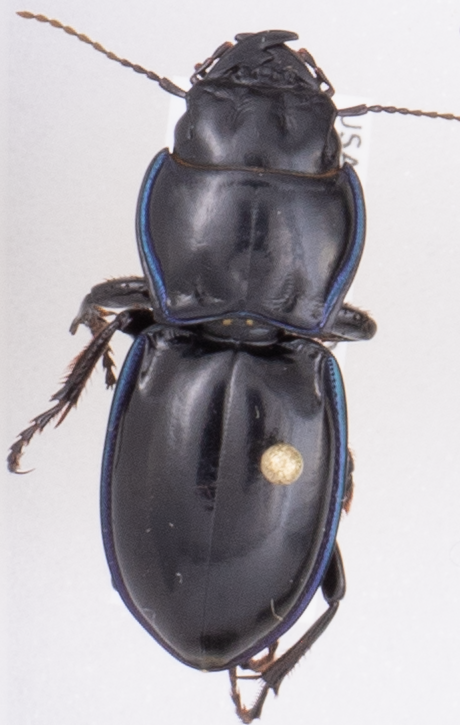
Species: Pasimachus elongatus
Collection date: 2018-07-05
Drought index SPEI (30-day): -0.198
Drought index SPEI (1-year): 0.06
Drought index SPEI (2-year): -0.46